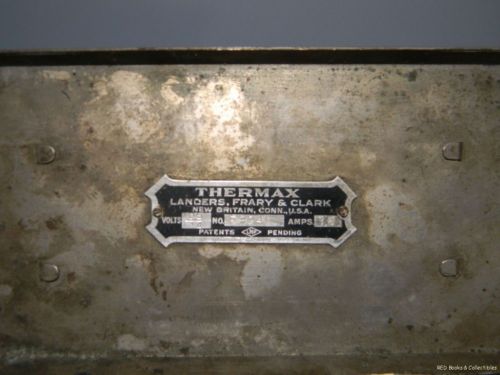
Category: toaster